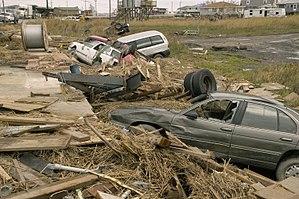
Grand-Isle est une ville située dans le sud de la Louisiane aux États-Unis. Elle se trouve dans la paroisse de Jefferson.